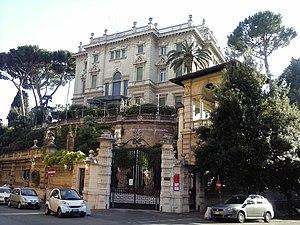
La Villa Maraini est une villa de style Art nouveau située au numéro 48 de la Villa Ludovisi, bordée par les Via Ludovisi, Via Cadore et Via Liguria, dans le rione Ludovisi de Rome. La villa abrite aujourd'hui l'Institut suisse de Rome.